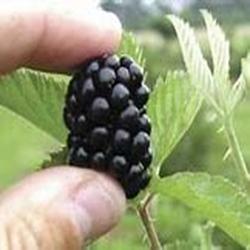
Label: Blackberry